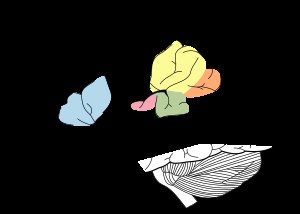
Sprog / Fysiologisk og neural arkitektur / Hjernen
Sprogområder i hjernen. Gyrus angularis er vist i orange, Gyrus supramarginalis i gult, Brocas område i blåt, Wernickes område i grønt og det auditive cortex i pink.
Et sprog er et struktureret kommunikationssystem. Sprog, i bredere forstand, er en kommunikationsmetode, der involverer brugen af – særligt menneskelige – sprog.